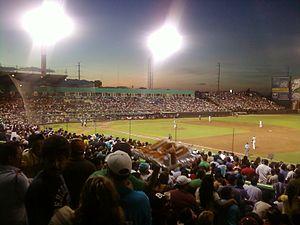
Le baseball est pratiqué au Mexique depuis la fin du XIXᵉ siècle. La Ligue mexicaine de baseball est la principale compétition professionnelle du pays. Elle se tient en été depuis 1925.
Les Saraperos de Saltillo sont un club mexicain de baseball de la Ligue mexicaine de baseball située à Saltillo. Les Saraperos, champions en titre, évoluent à domicile à l'Estadio Francisco I. Madero, enceinte de 16 000 places.